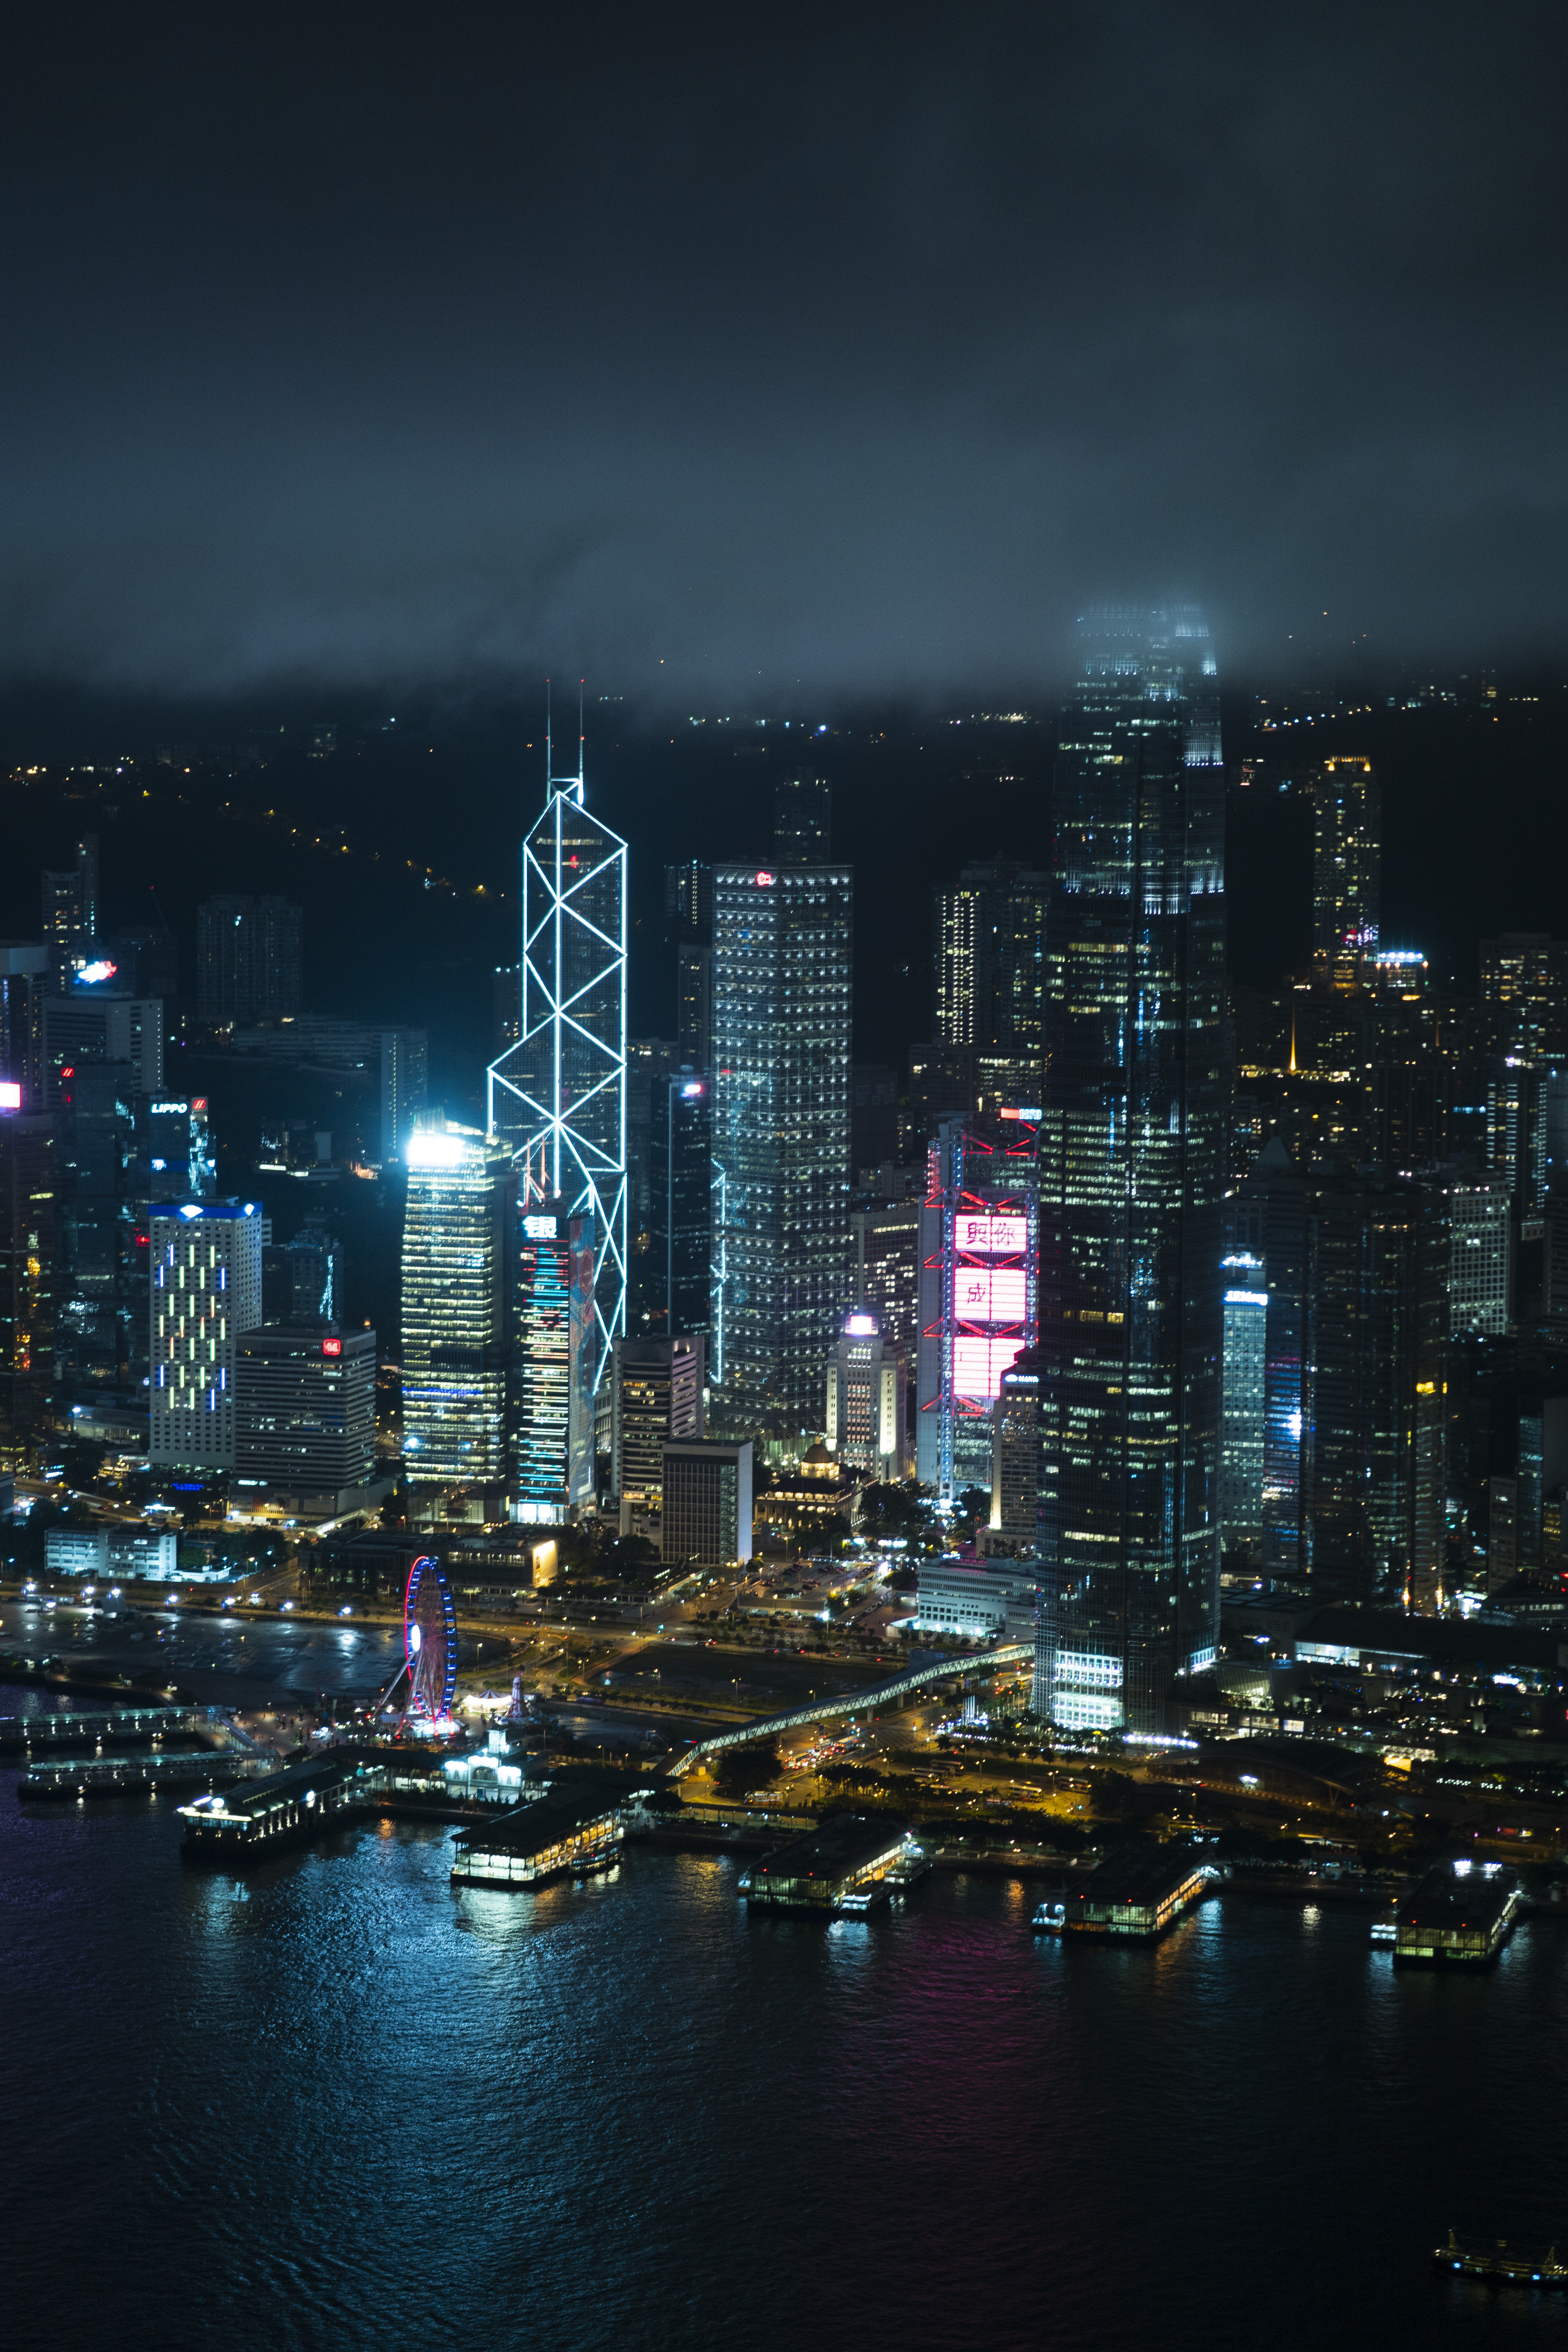
city, metropolitan area, cityscape, metropolis, urban area, night, skyline, skyscraper, tower block, landmark, sky, human settlement, reflection, water, downtown, tower, architecture, building, waterway, midnight, darkness, harbor, aerial photography, marina, mixed use, condominium, photography, evening, river, cloud, landscape, tourist attraction, horizon, electricity